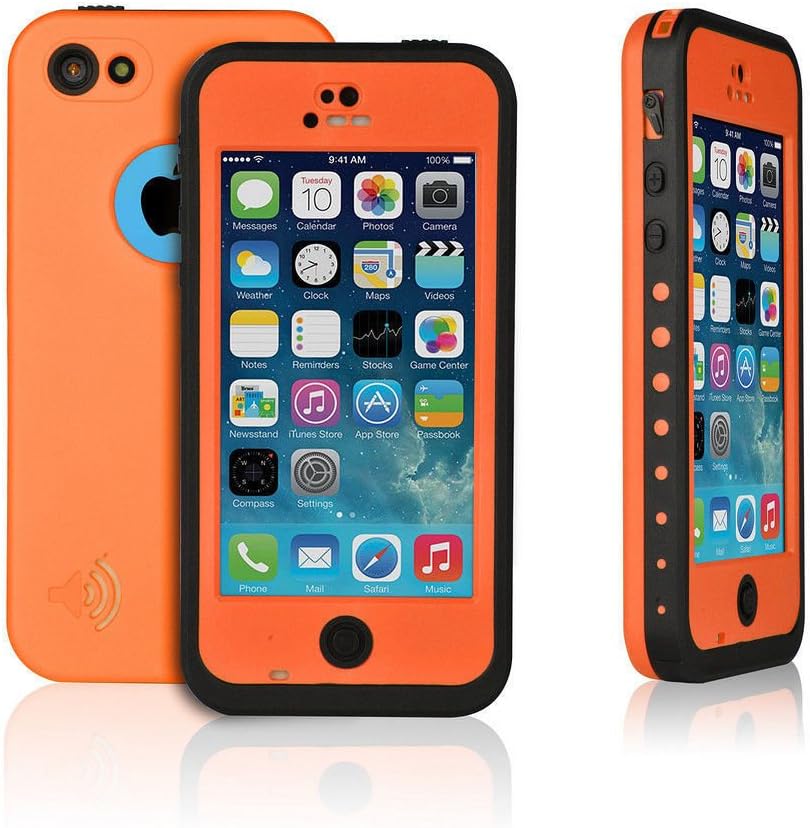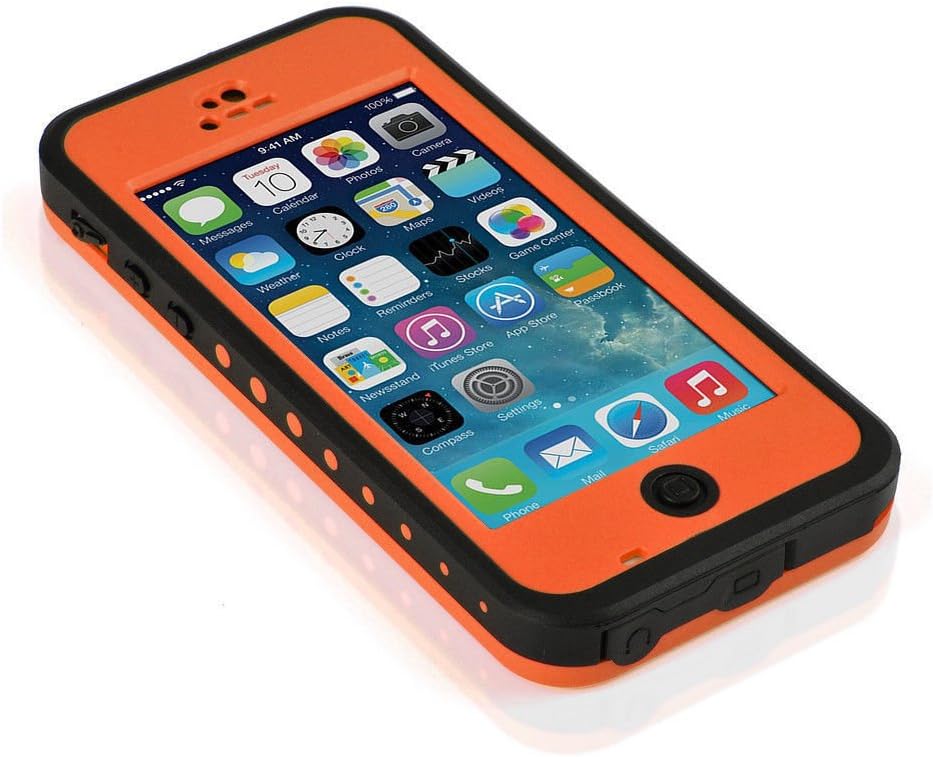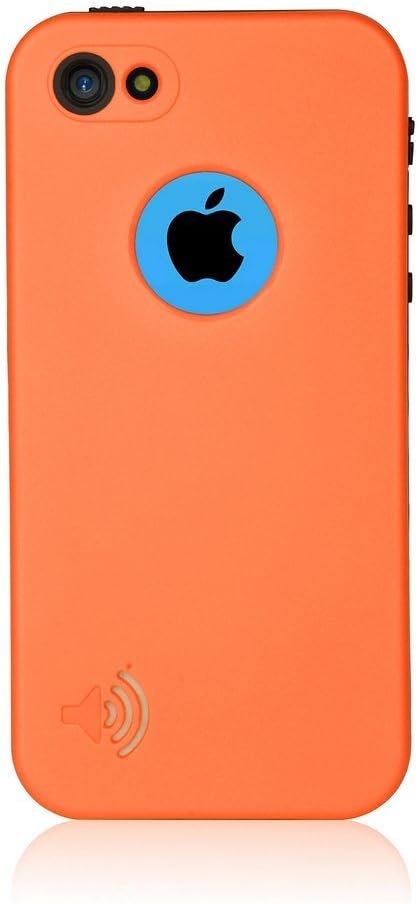
LERBO New Waterproof Shockproof Protection Case Cover for iPhone 5c
Category: Cell Phones & Accessories
Delivers the water-proof, dirt-proof and shock-proof protection you expect from a case, and so much more. The case designed to work seamlessly with your phone touch screen, camera, buttons, microphones and speakers.
Features: Designed for iphone5c | Water Proof and Shock Proof | Dirt Proof and Snow Proof | The thinnest, lightest, toughest, most functional all-protective phone case available | 100% brand new